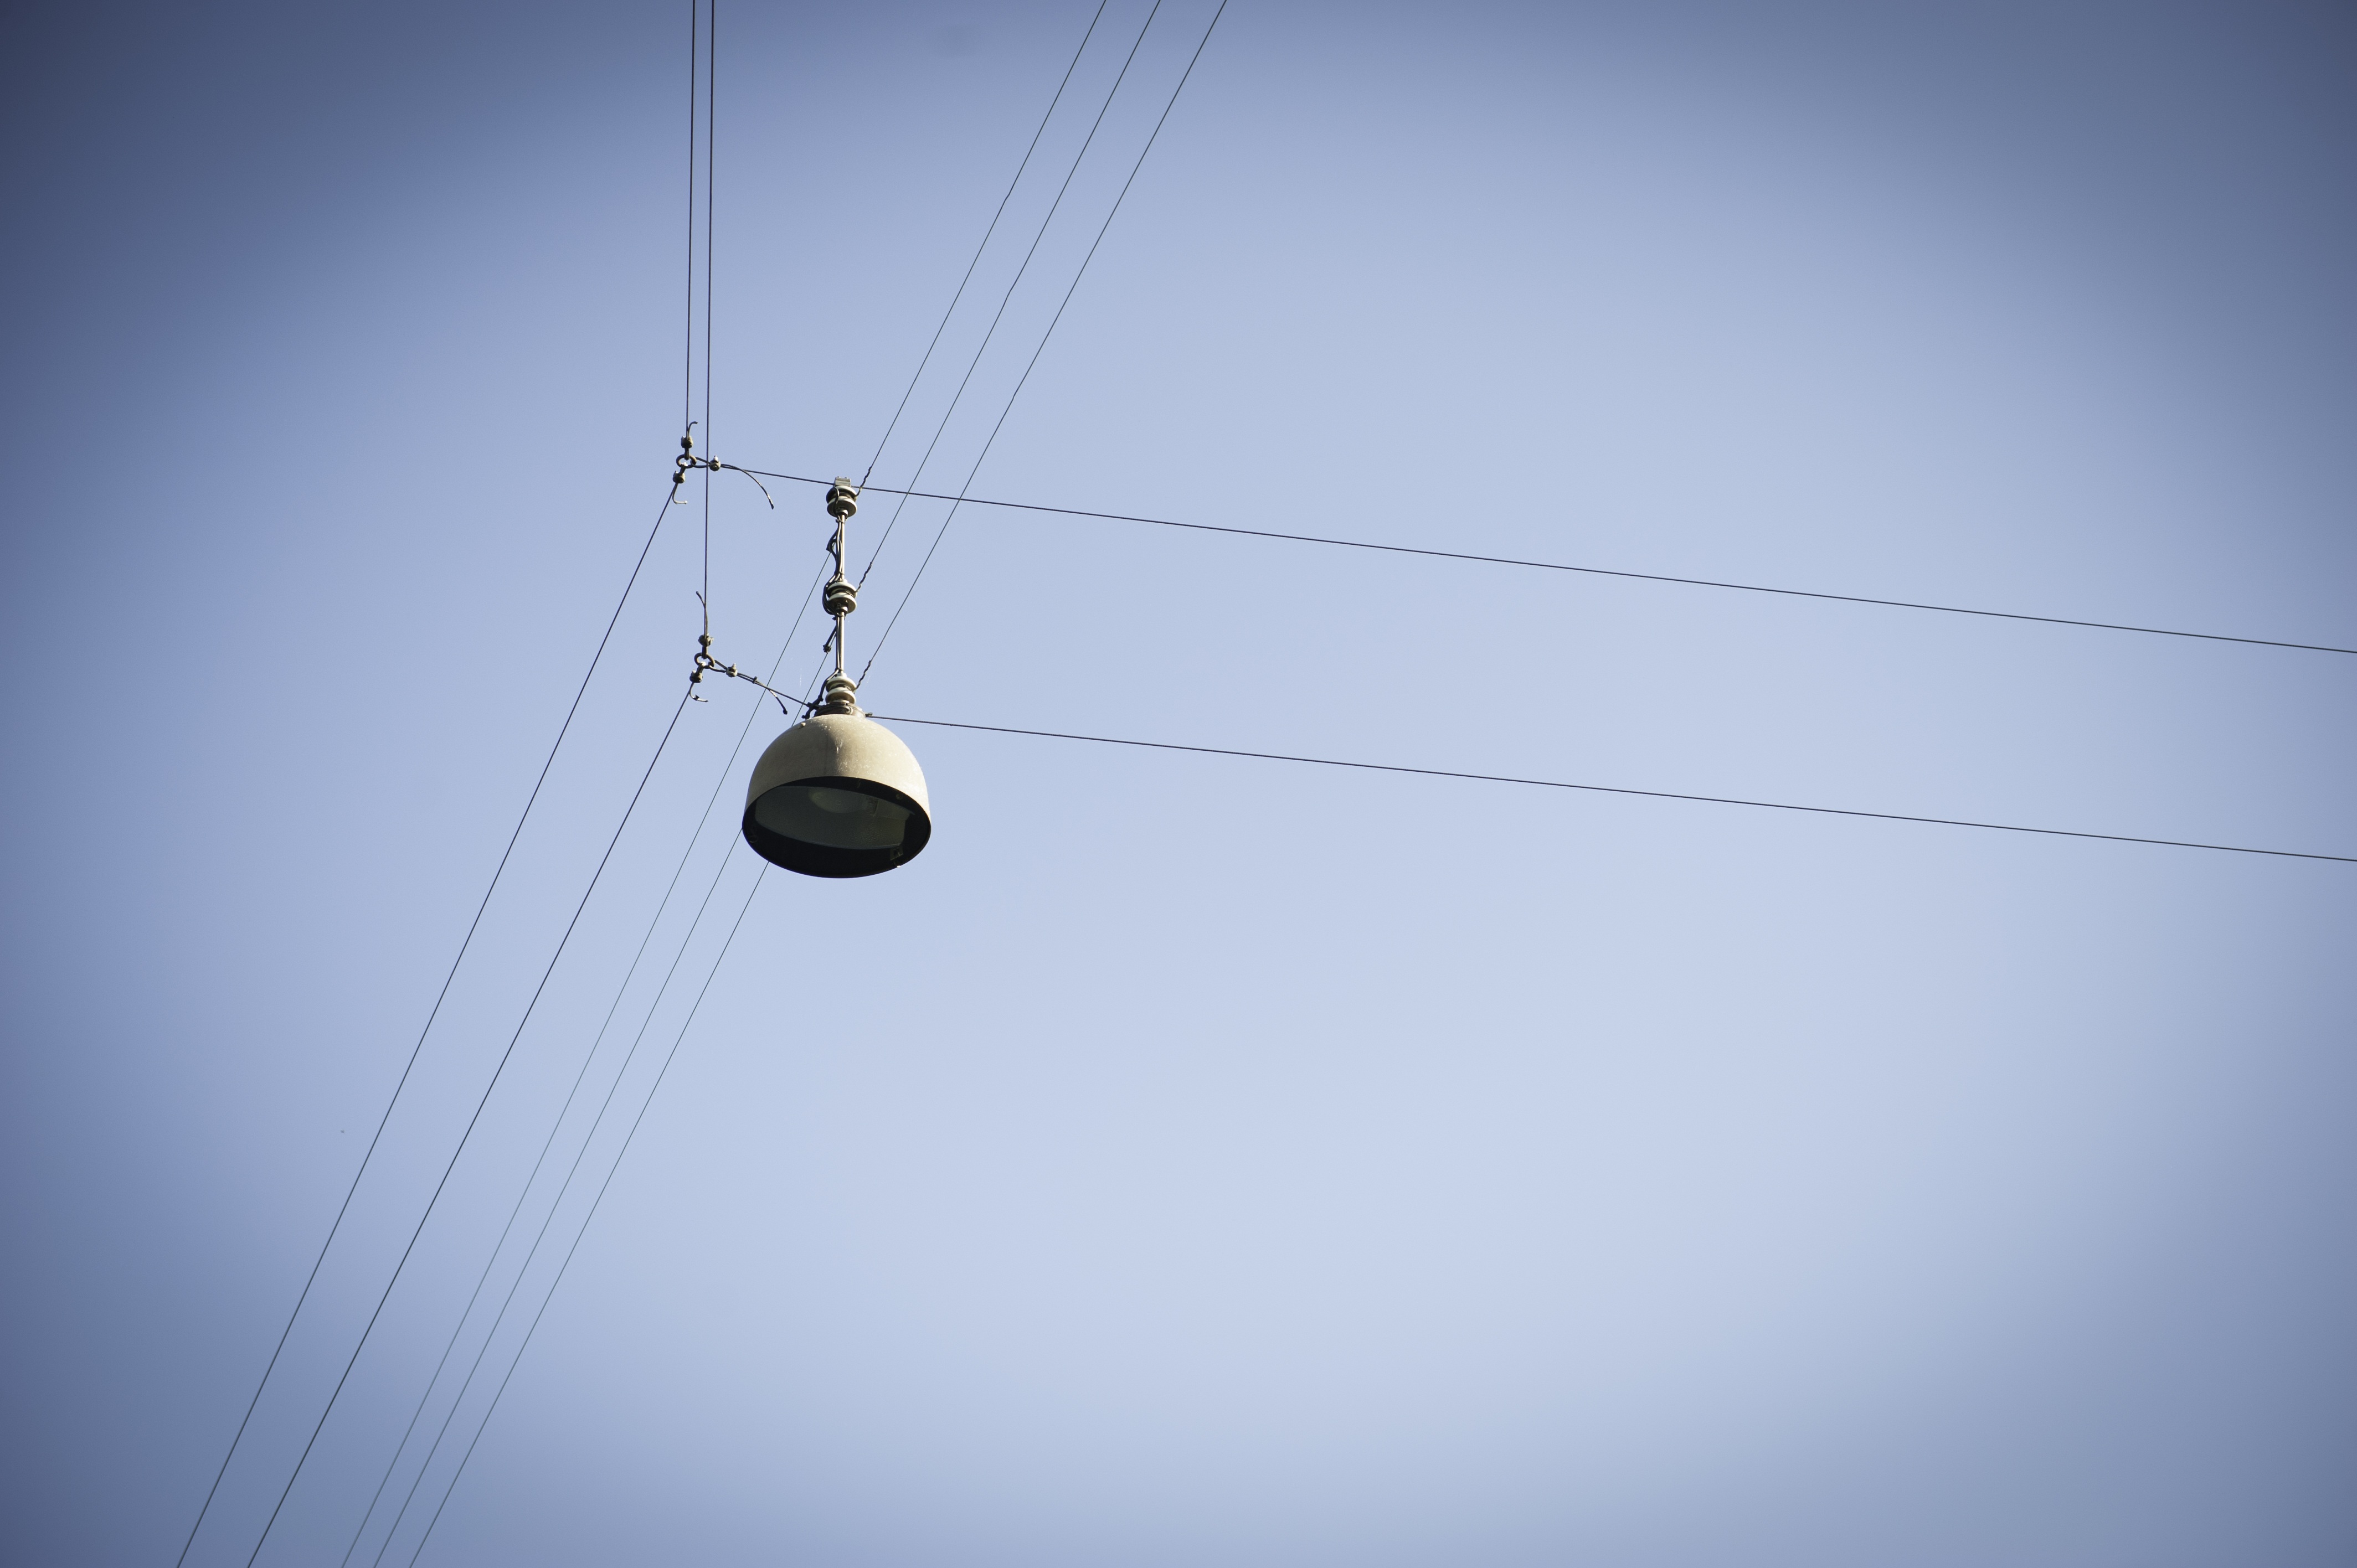
light, sky, street, air, city, cable, line, vehicle, blue, street light, lamp, lighting, light fixture, day, shape, atmosphere of earth